Answer in natural language. Is black open-shelf tv stand (highlighted by a red box) further away or in front of Window (highlighted by a blue box)? Choose between the following options: further away or in front
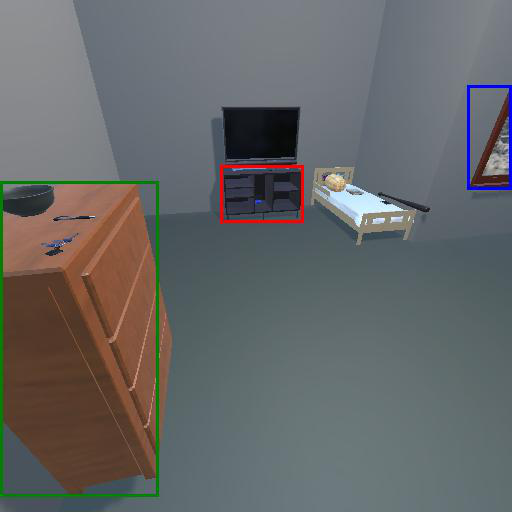
<answer>further away</answer>